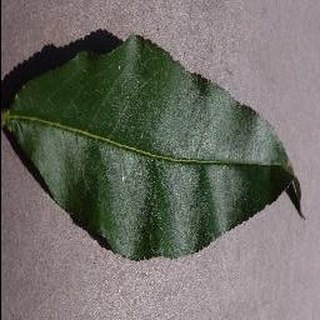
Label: healthy_peach